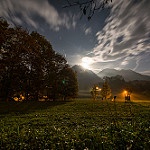
Label: mountain